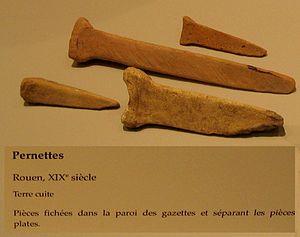
Pernettes de section triangulaire destinées à séparer les pièces placées dans une cazette. Musée de la céramique de Rouen. France
Une pernette est un support, généralement en argile réfractaire, qui permet d'éviter que les poteries ne se touchent dans le four durant la cuisson.